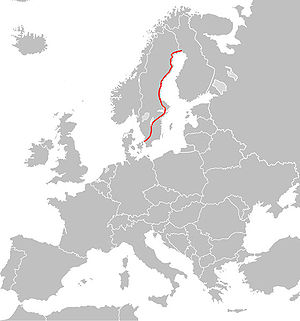
Europavej E4
Europavej E4
E4 er en Europavej i Sverige til Finland.